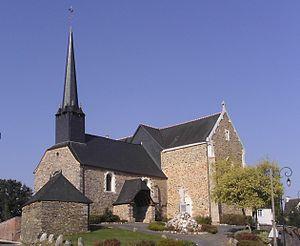
Église Saint Michel de Bruc-sur-Aff (Ille-et-Vilaine)
Bruc-sur-Aff est une commune française située dans le département d'Ille-et-Vilaine en Région Bretagne. Elle fait partie du canton de Pipriac et de l'arrondissement de Redon. La commune compte 833 habitants et s'étend sur 2 120 hectares. Cette commune est bordée par la rivière l'Aff au nord-ouest, limite naturelle avec le Morbihan. Ses habitants sont les Brucois et les Brucoises.